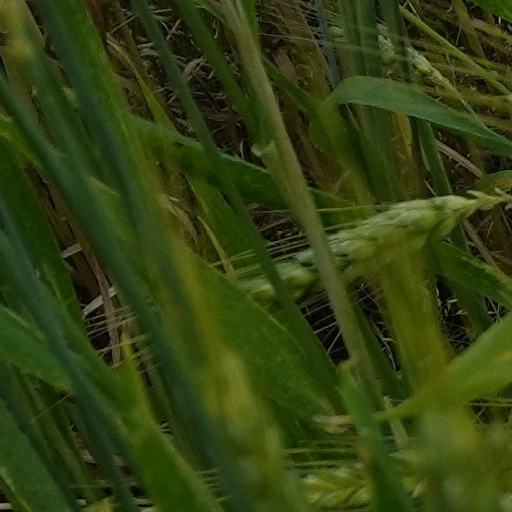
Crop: wheat